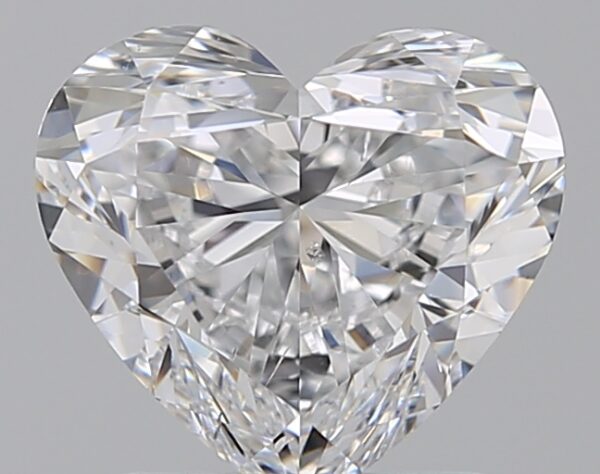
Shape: heart
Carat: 1.51
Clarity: SI1
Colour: D
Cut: EX
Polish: EX
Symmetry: EX
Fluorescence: M
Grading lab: GIA
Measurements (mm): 7 x 7.68 x 4.42